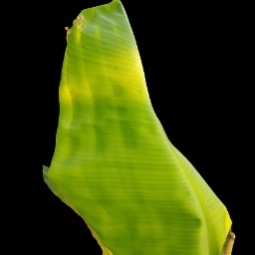
Label: Sulphur